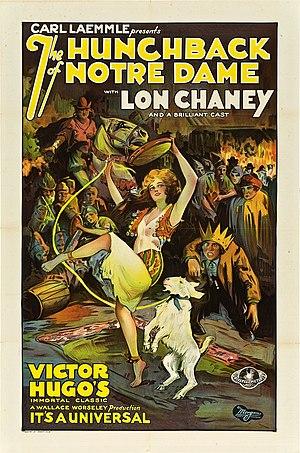
Notre-Dame de Paris ou Le Bossu de Notre-Dame est un film américain réalisé par Wallace Worsley et sorti en 1923. Le rôle principal est tenu par Lon Chaney, et le reste de la distribution comprend Patsy Ruth Miller, Norman Kerry, Nigel De Brulier, et Brandon Hurst. Le scénario est tiré du roman éponyme de Victor Hugo, publié en 1831.
Notre-Dame de Paris est un roman historique de l'écrivain français Victor Hugo, publié en 1831.
Winifred Bryson, née Winifred Brison, est une actrice américaine du cinéma muet, de la fin des années 1910 jusqu'au début des années 1930. Tante de l'actrice Betty Bryson, une des treize starlettes de la promotion WAMPAS de 1934, elle est l'épouse de l'acteur Warner Baxter.